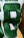
Number: 8